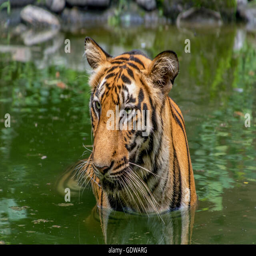
half submerged in water of a swamp - close up portrait